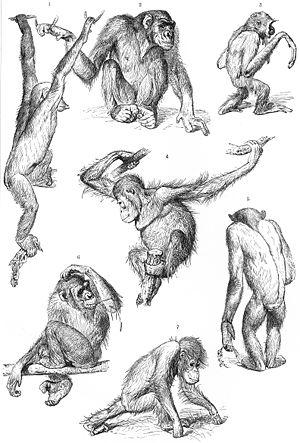
Robert Kretschmer est un dessinateur et peintre allemand, connu pour ses illustrations dans le livre Brehms Tierleben d'Alfred Edmund Brehm.